Mapla Singam

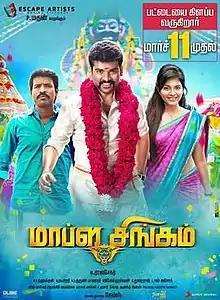
Theatrical release poster

Mapla Singam ( "Lion Groom") is a 2016 Indian Tamil-language romantic comedy film directed by N. Rajasekar. The film stars Vimal and Anjali, with Soori in a supporting role. Don Ashok has penned the dialogs. N. R. Raghunanthan has scored the music, whereas cinematography was done by V. S. Tharun Balaji and editing by Vivek Harshan. The film released on 11 March 2016.